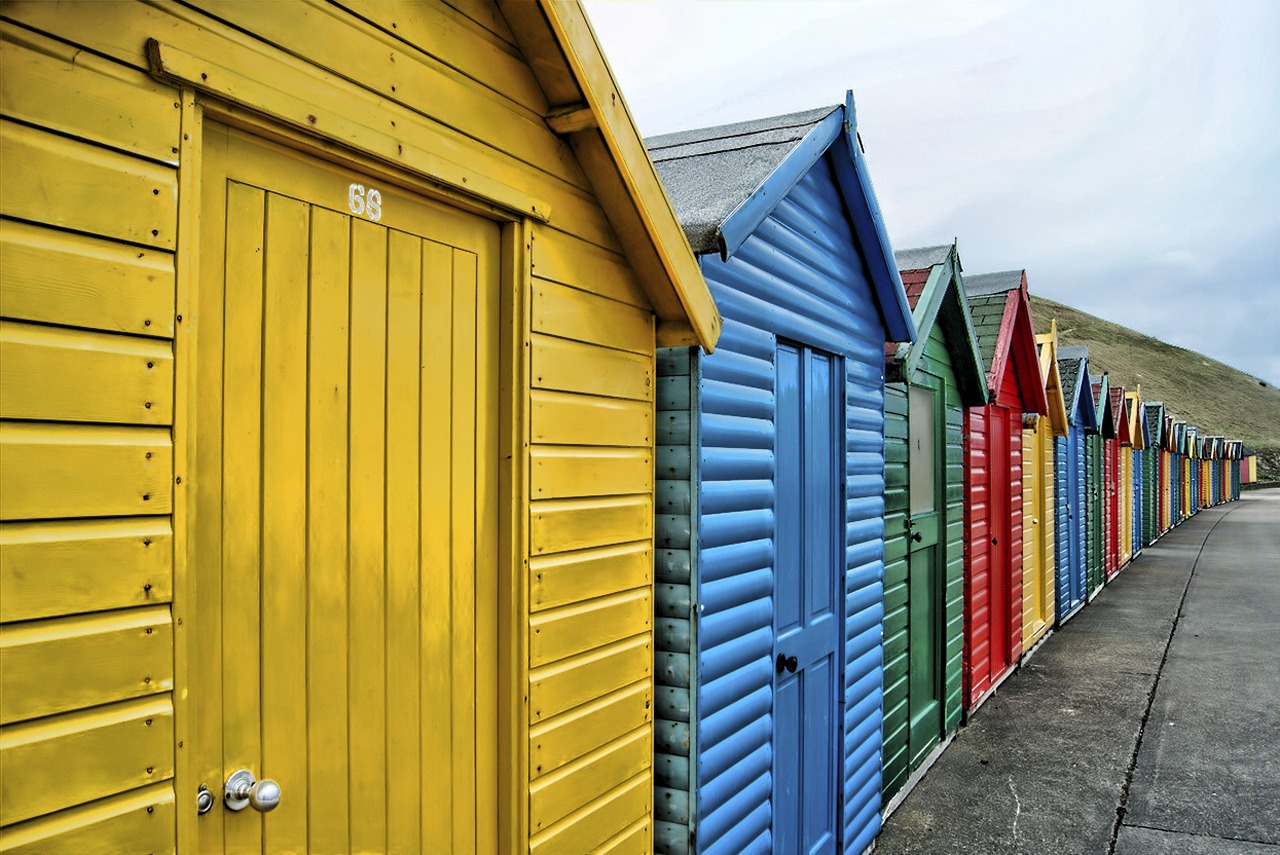
beach, sea, coast, sand, wood, wall, shed, hut, shoreline, line, color, facade, shipping container, colour, colored, siding, huts, outdoor structure